Leydig cell tumour

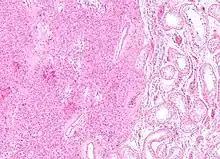
Low magnification micrograph of a Leydig cell tumour. H&E stain.

A conclusive diagnosis is made via histology, as part of a pathology report made during or after surgery. Reinke crystals are classically found in these tumours and help confirm the diagnosis, although they are seen in less than half of all Leydig cell tumours. Immunohistochemical markers of Leydig cell tumours include inhibin-alpha, calretinin, and melan-A.